Rakewood Viaduct

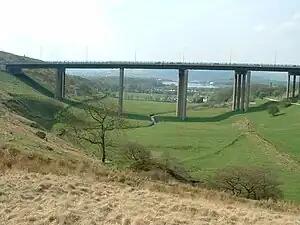
Rakewood Viaduct

The Rakewood Viaduct carries the M62 motorway over Rakewood Valley and Longden End Brook between junctions 21 and 22 at Littleborough, Greater Manchester, England.